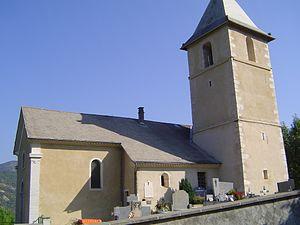
Photo prise à Saint-Étienne-le-Laus
Saint-Étienne-le-Laus est une commune française située dans le département des Hautes-Alpes, en région Provence-Alpes-Côte d'Azur.